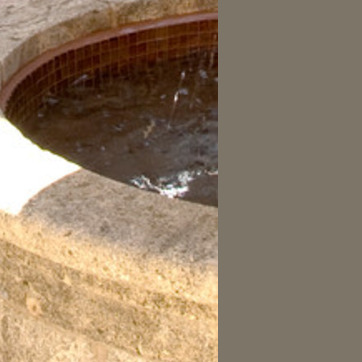
Material: water